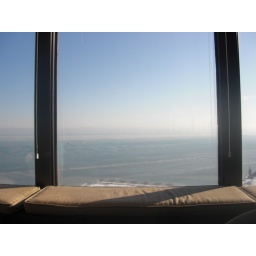
Bench in front of window in lake point tower with view of lake michigan in background.